Timotesubani Monastery

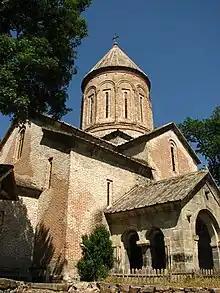
Timotesubani Church

Timotesubani is a medieval Georgian Orthodox Christian monastic complex located at the eponymous village in the Borjomi Gorge, Georgia's Samtskhe-Javakheti region.